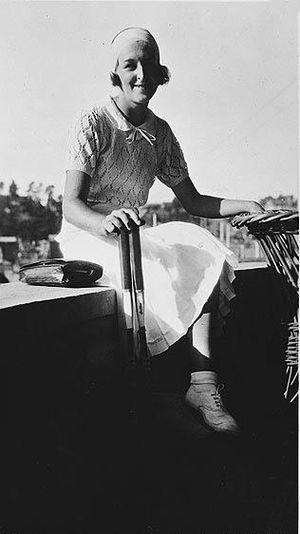
Joan Marcia Hartigan est une joueuse de tennis australienne des années 1930 et 1940. Elle est aussi connue sous son nom de femme mariée, Joan Hartigan-Bathurst.